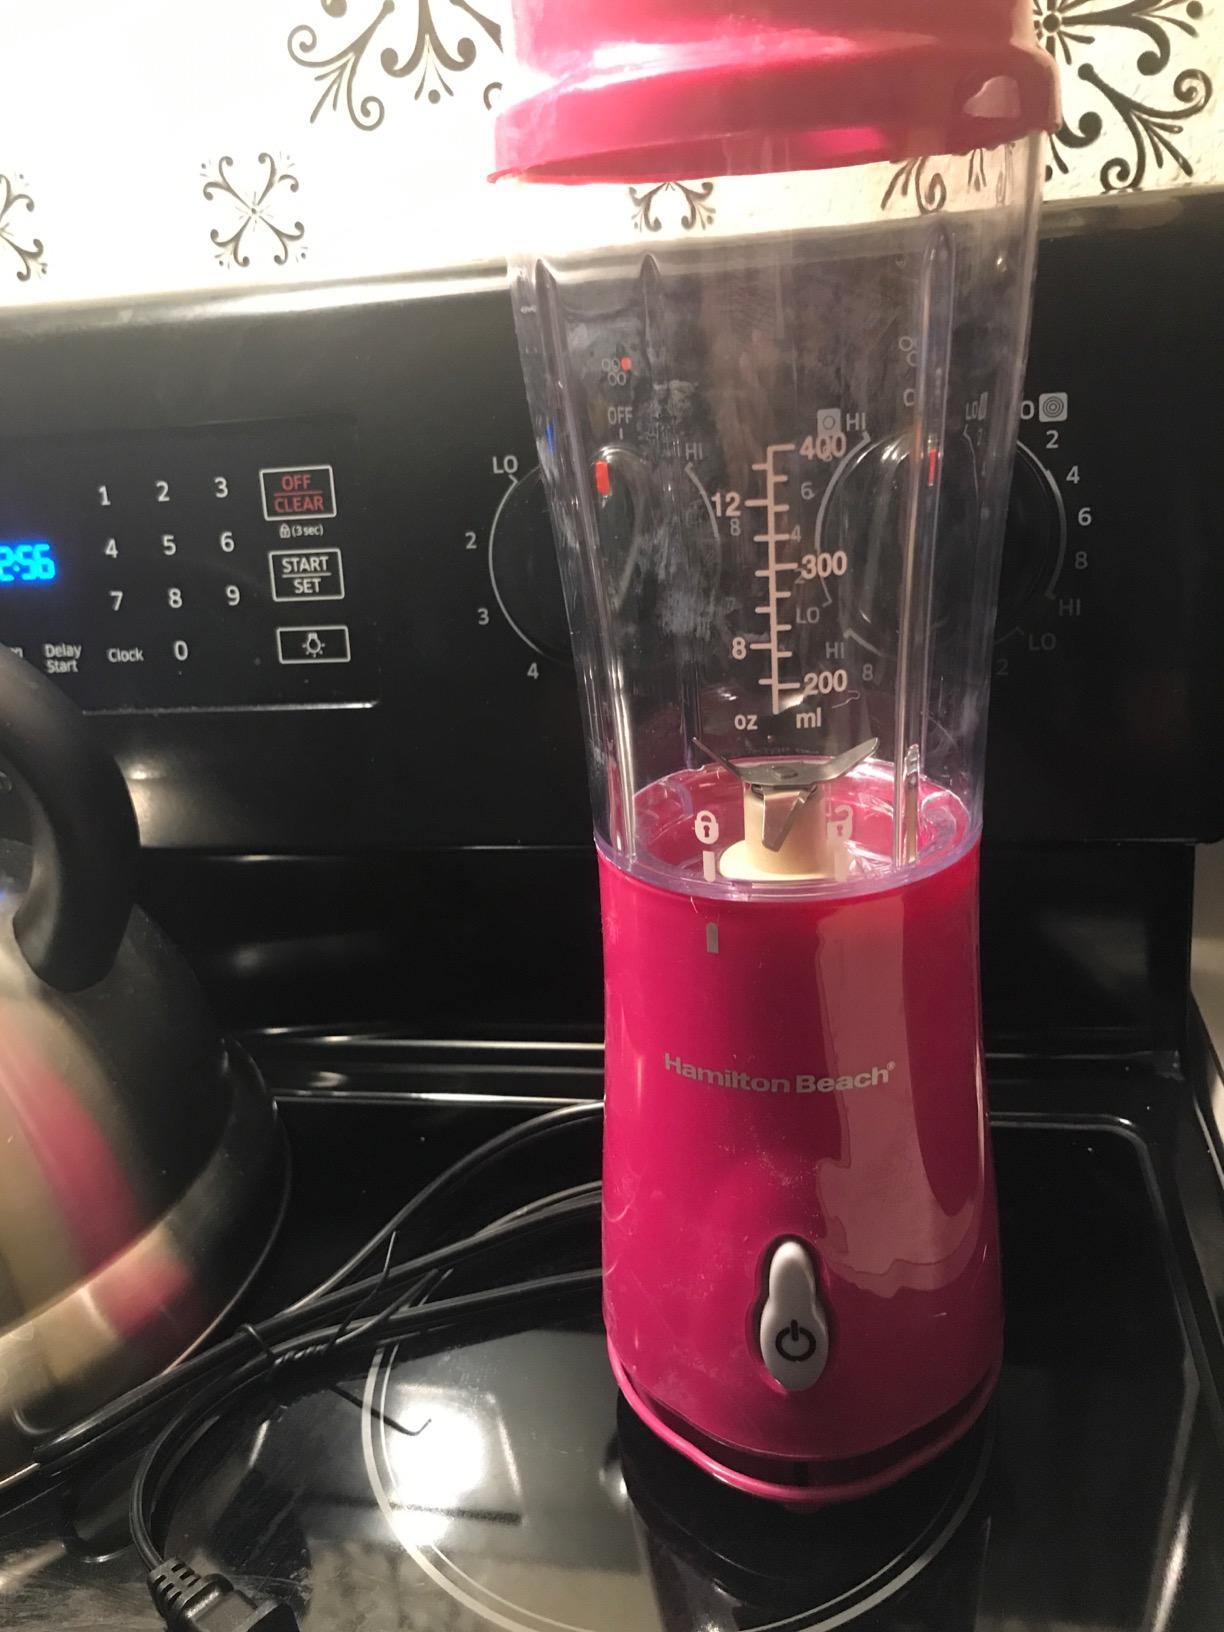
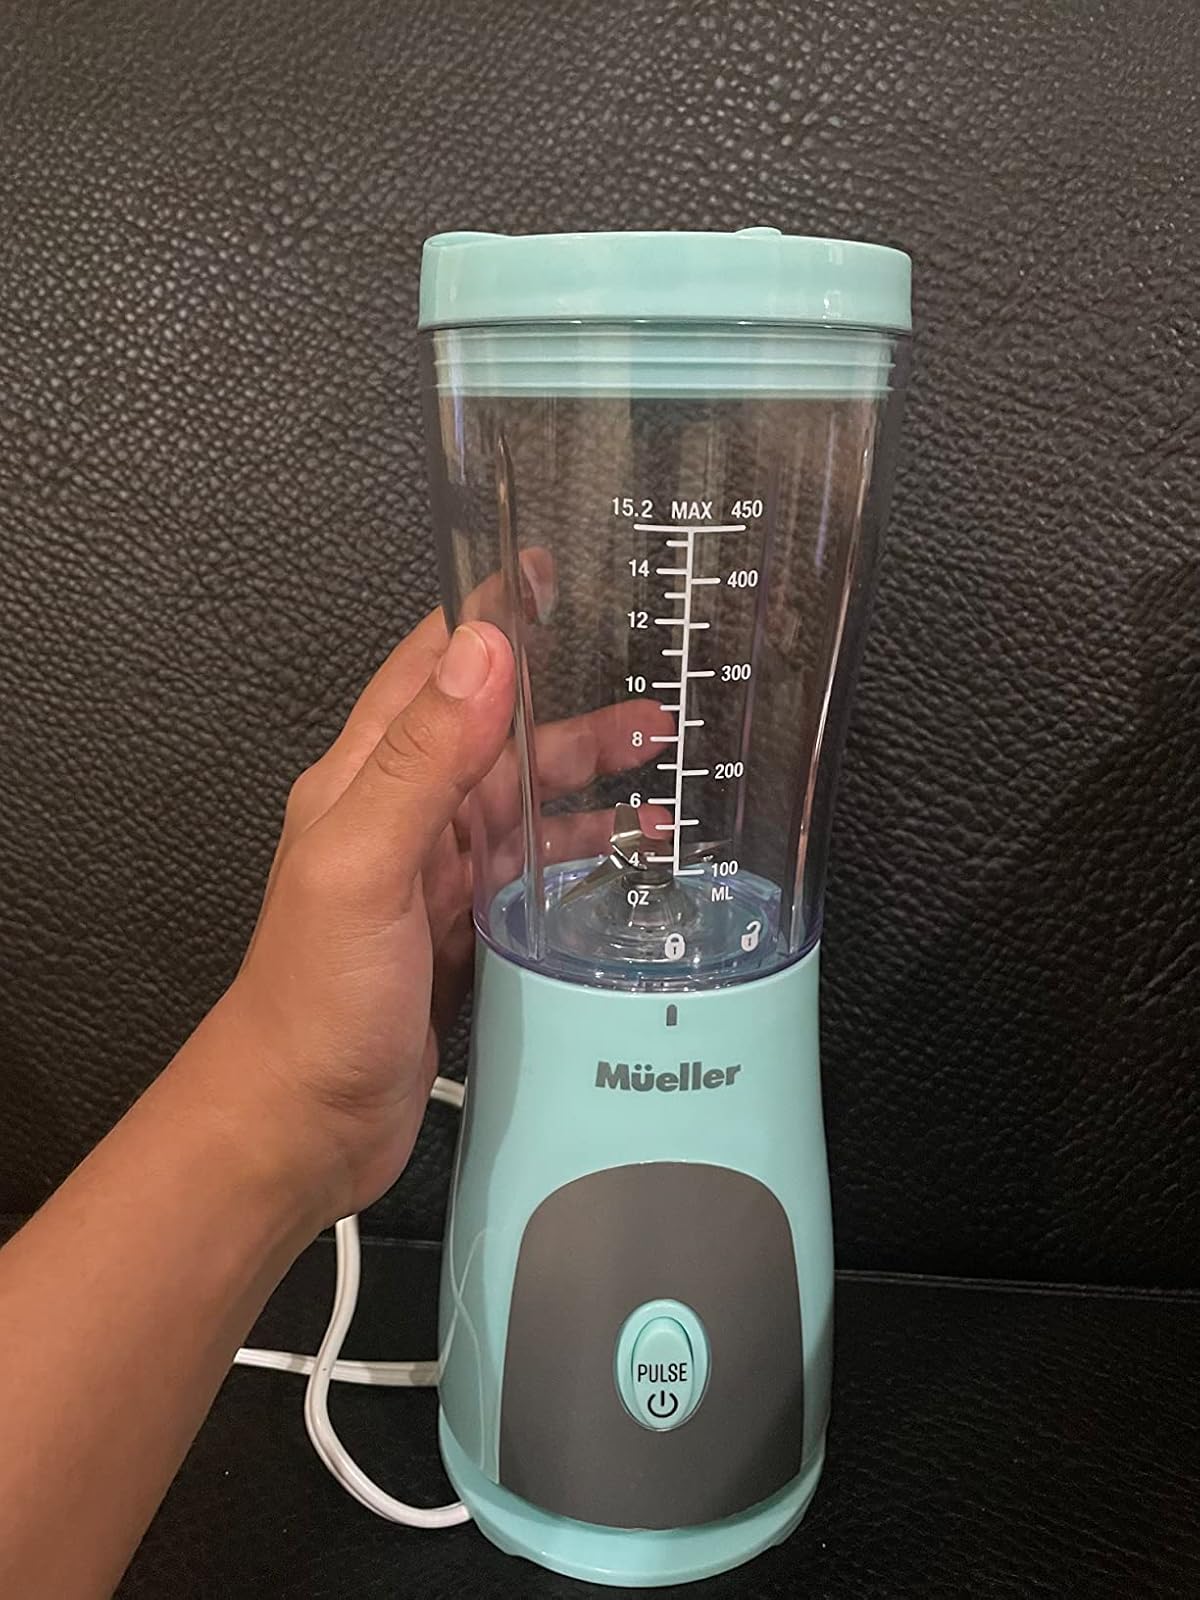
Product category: items_blender
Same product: no